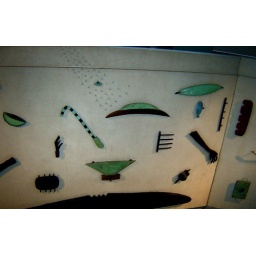
Wall decor in an office building